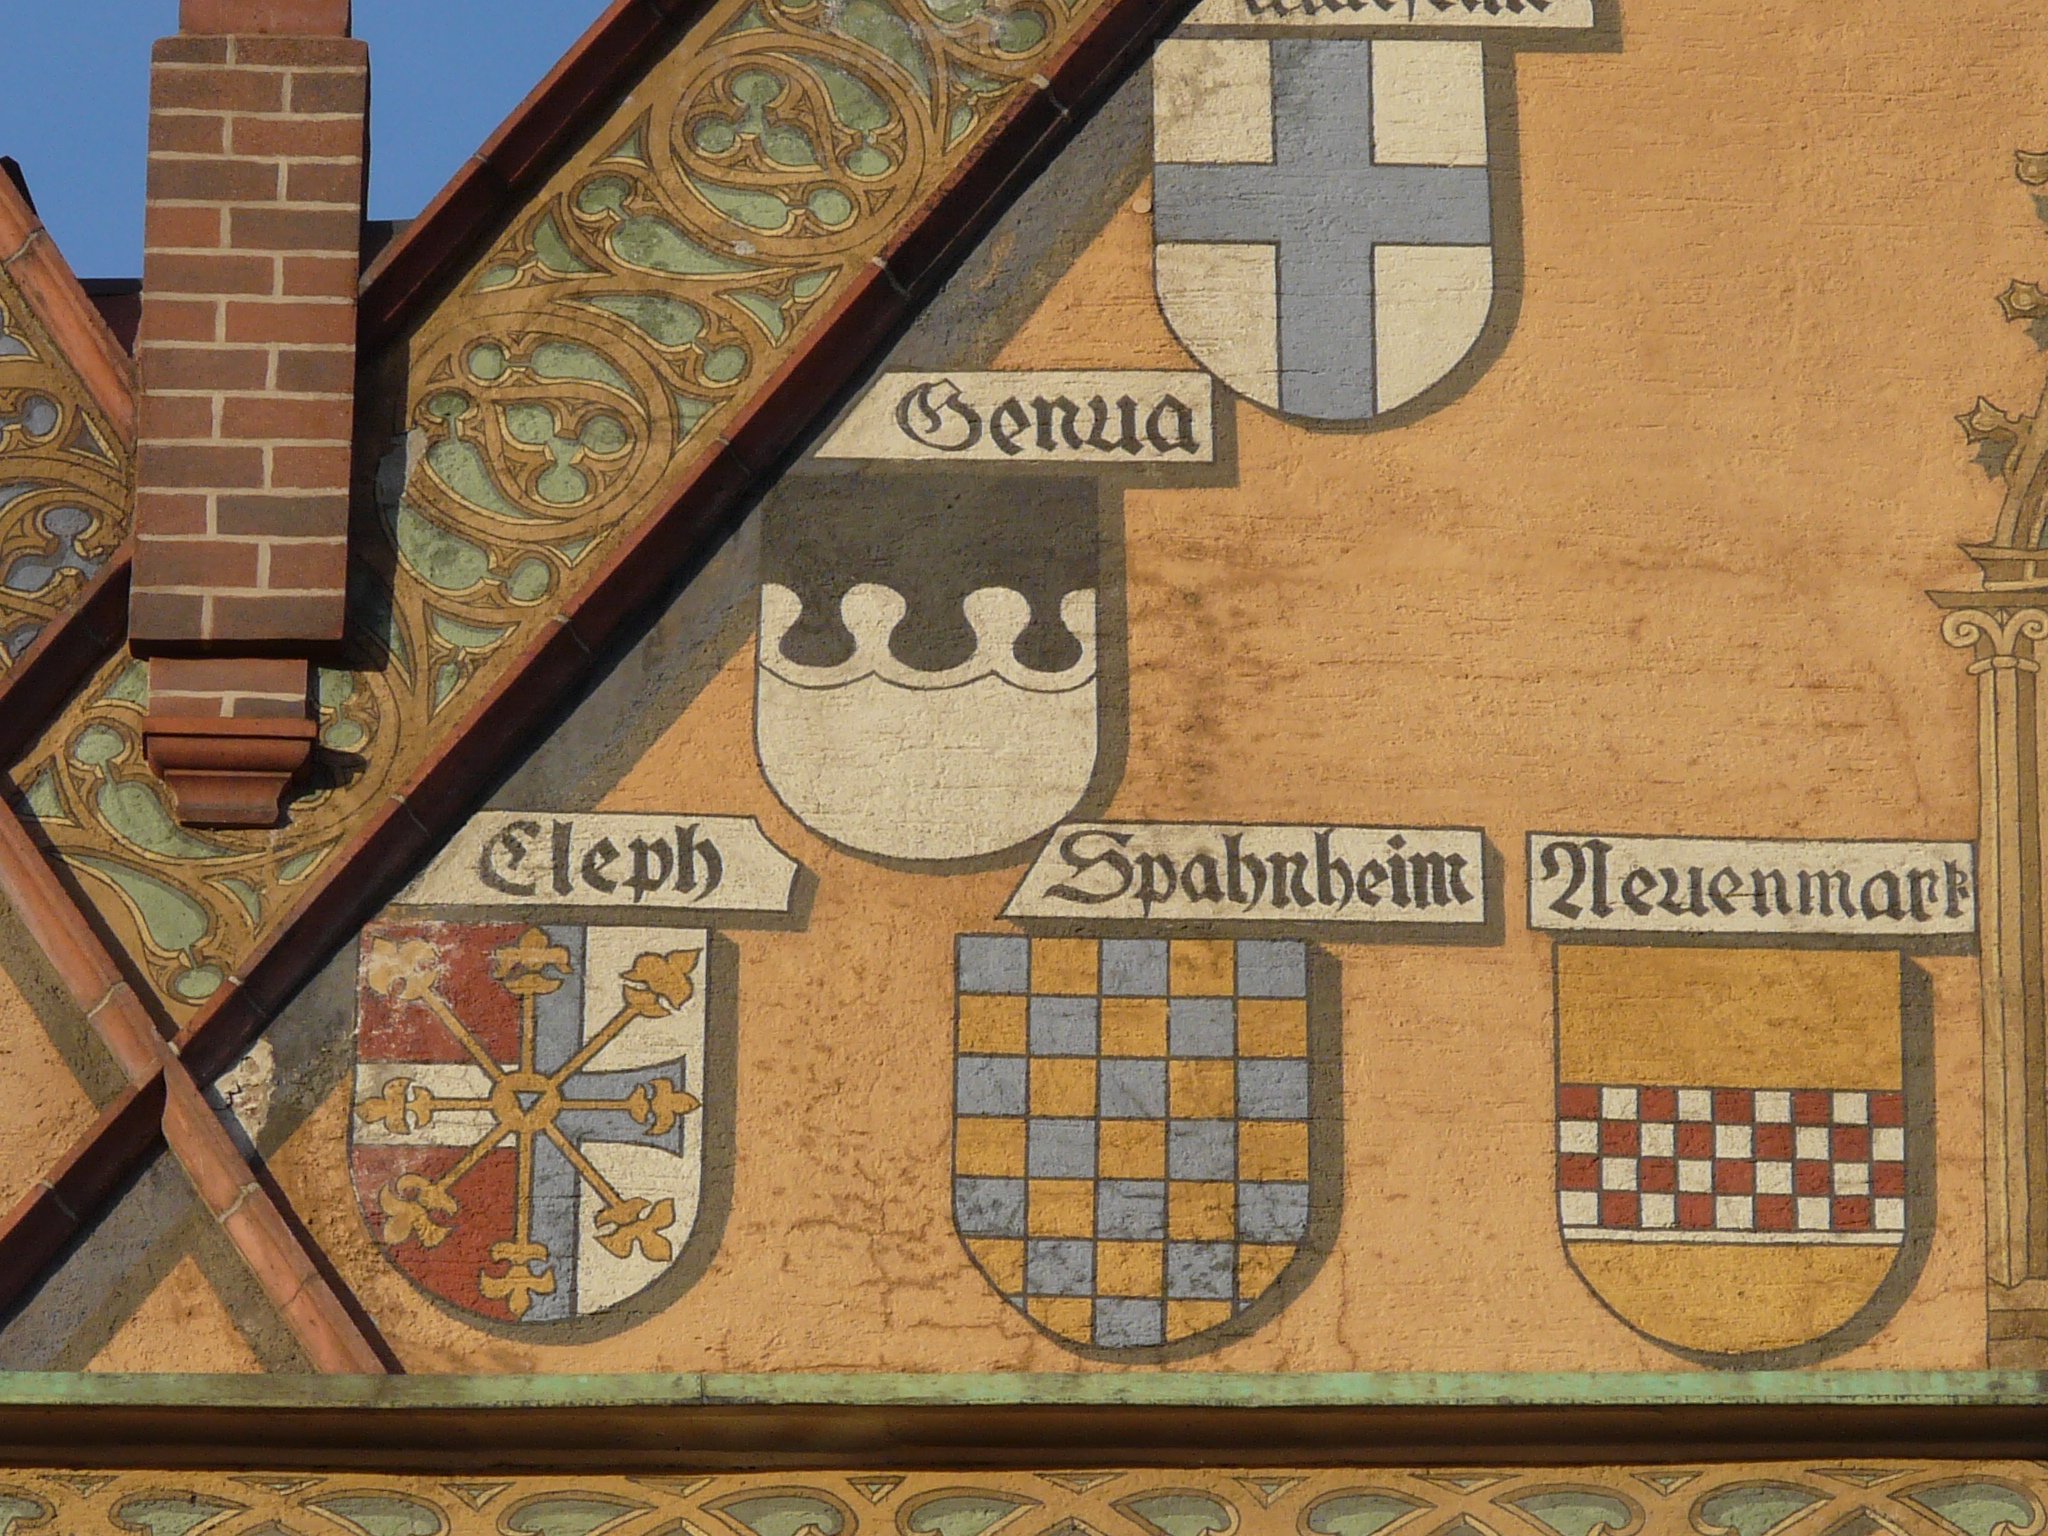
wood, building, wall, pattern, fireplace, facade, art, design, screenshot, ulm, town hall, gable, coat of arms, flooring, ancient history